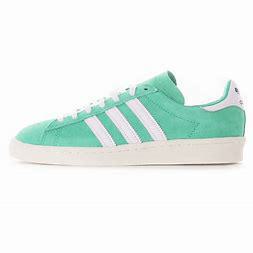
Brand: Adidas
Model: Campus 80S